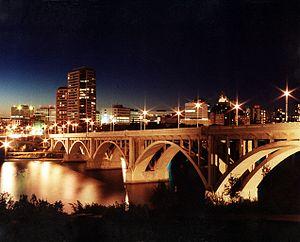
Le pont Broadway est un pont en arc à Saskatoon, dans la province de la Saskatchewan.